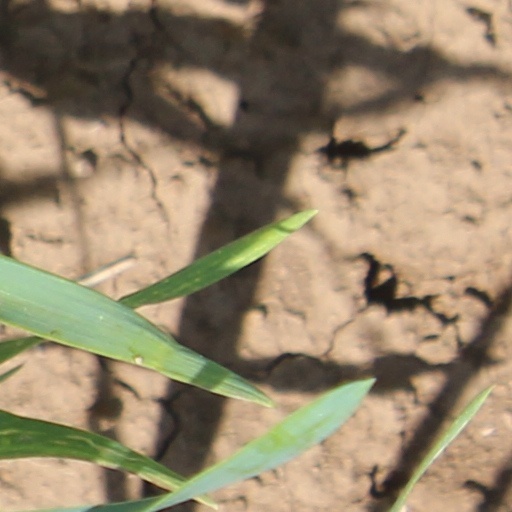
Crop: wheat